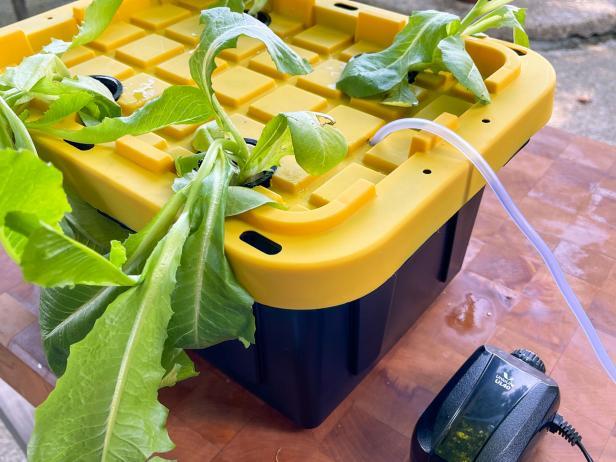
Chombo cha umbo mraba chenye rangi mchanganyiko, manjano pamoja na bluu kilichopandwa miche midogo iliyoota kwa rangi ya kijani kibichi, ikiashiria kuwa ni chombo kinachotumika kwa ajili ya kilimo cha haidroponi kwa sayansi ya bila kutumia udongo.